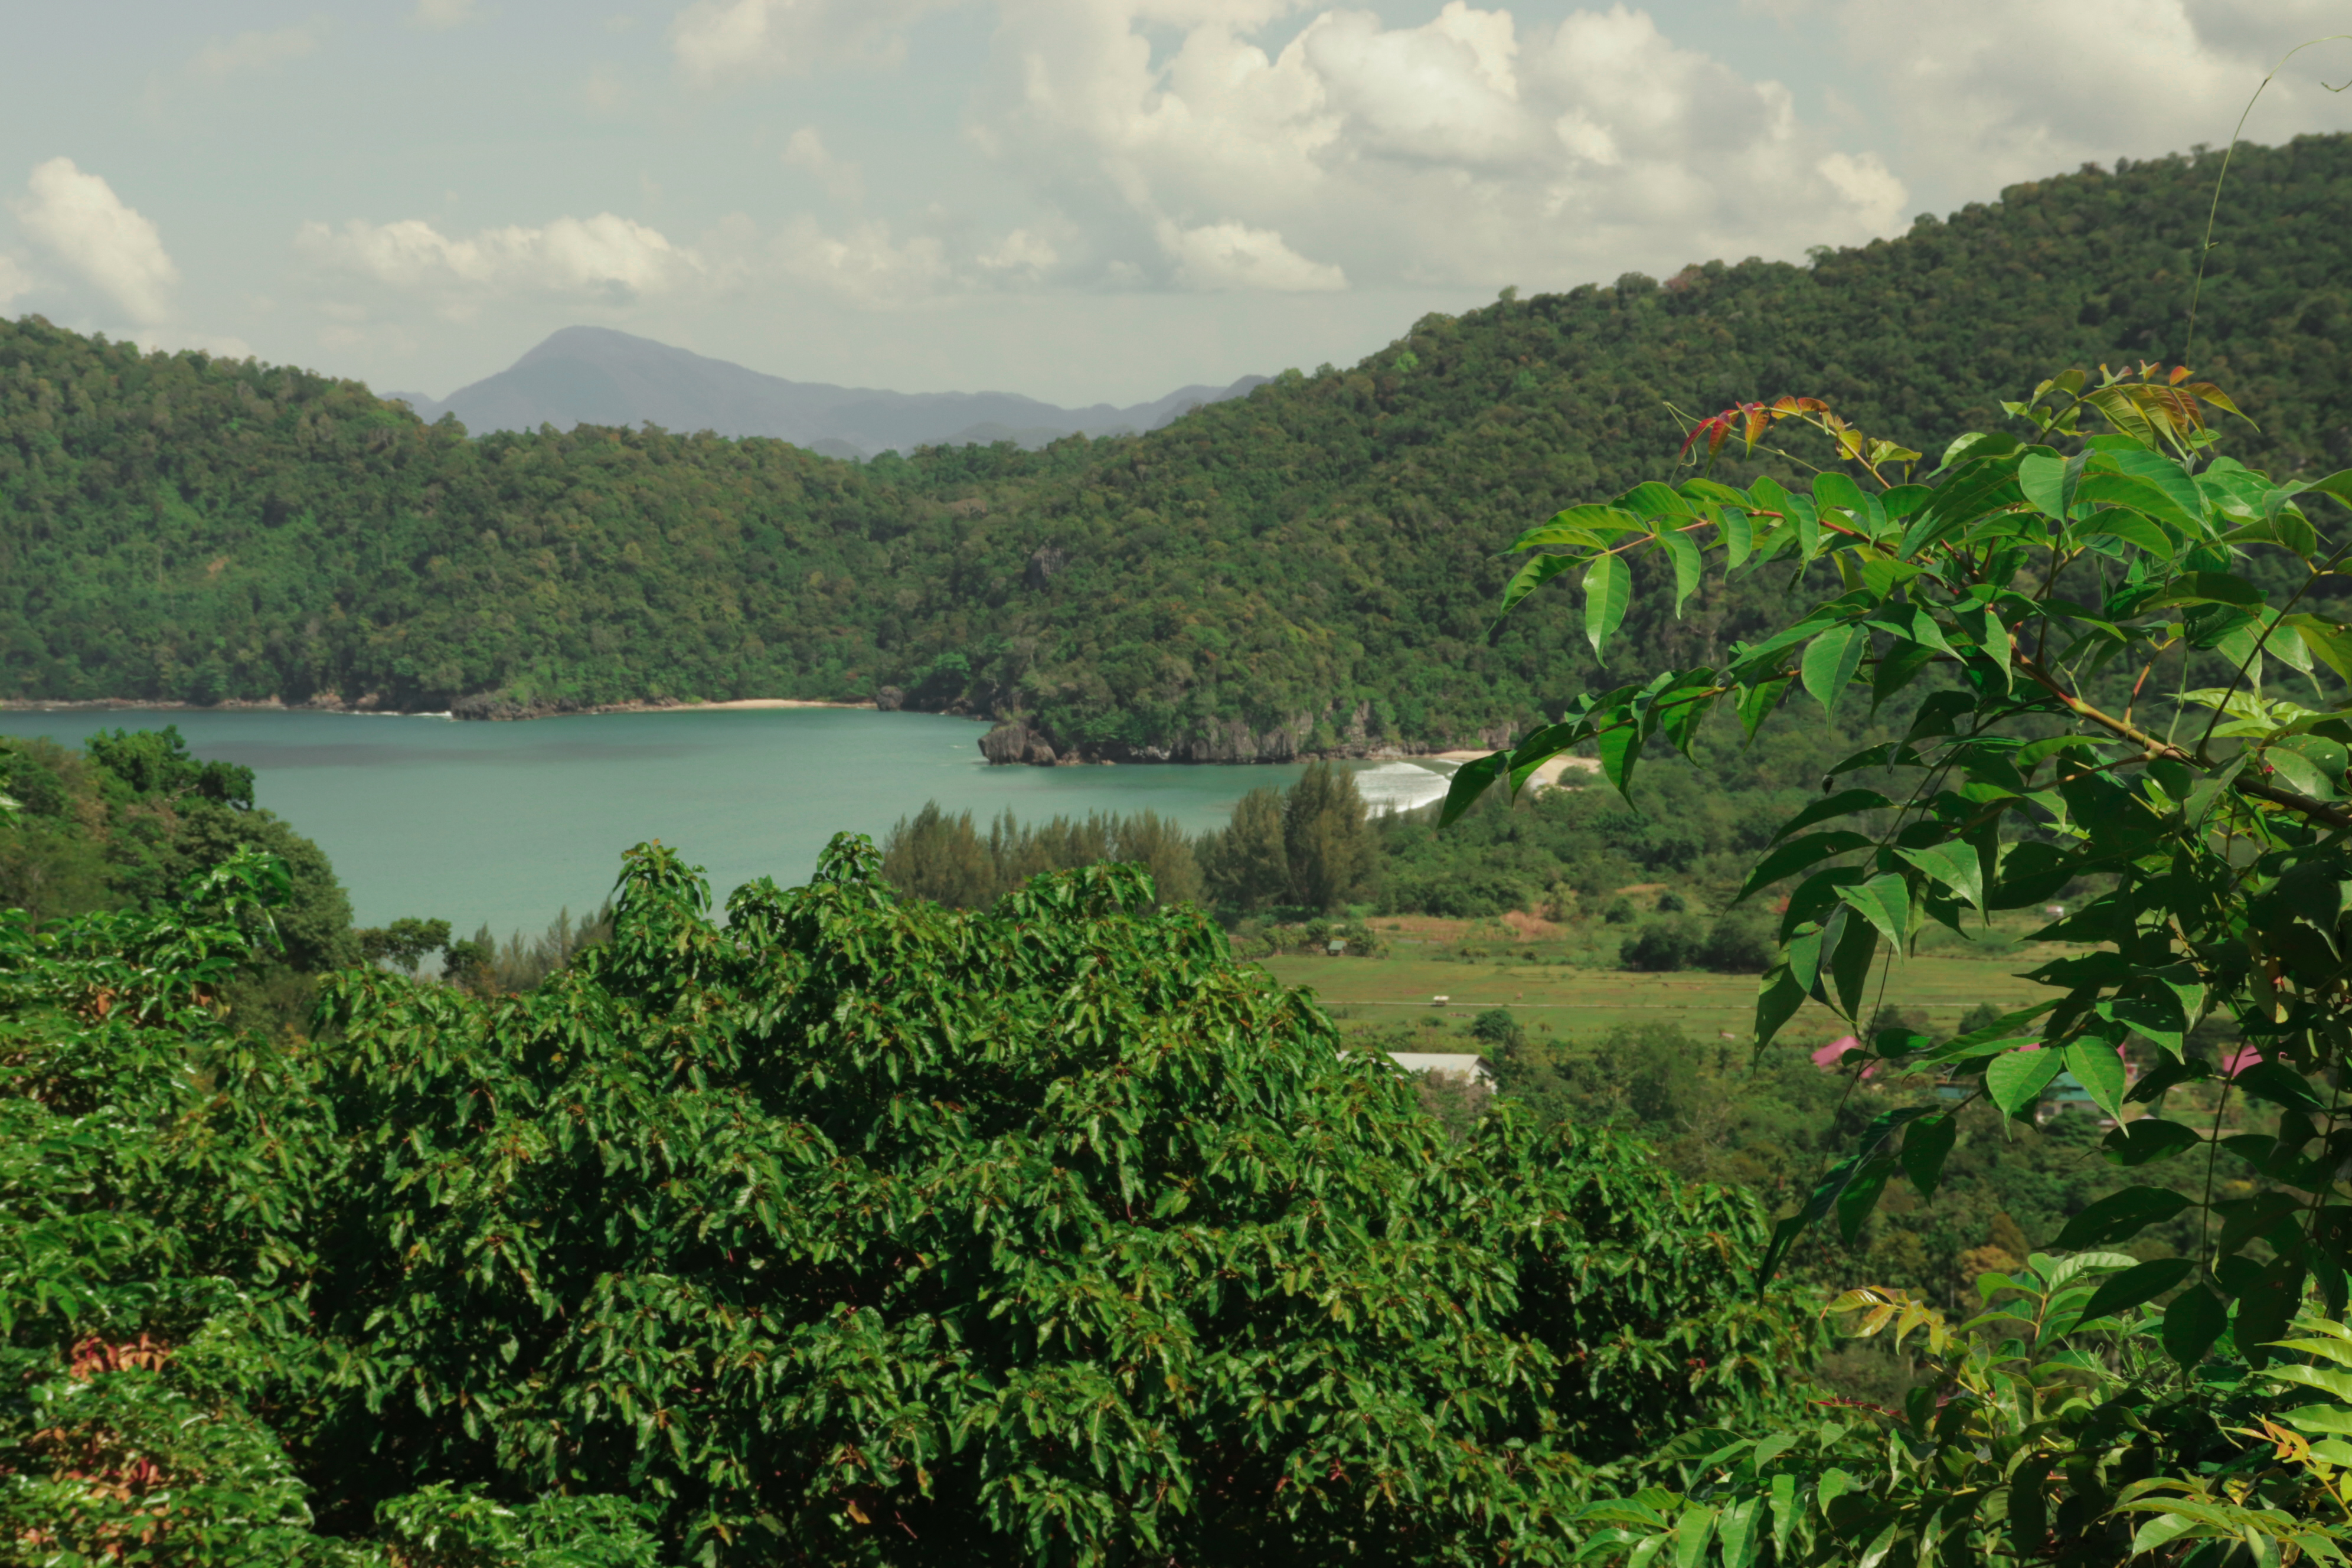
mountains, trees, green, vegetation, nature, natural landscape, nature reserve, hill station, tropical and subtropical coniferous forests, jungle, water resources, natural environment, reservoir, lake, forest, wilderness, highland, biome, rainforest, tree, water, valdivian temperate rain forest, tropics, landscape, hill, mount scenery, river, plant, mountain, plantation, national park